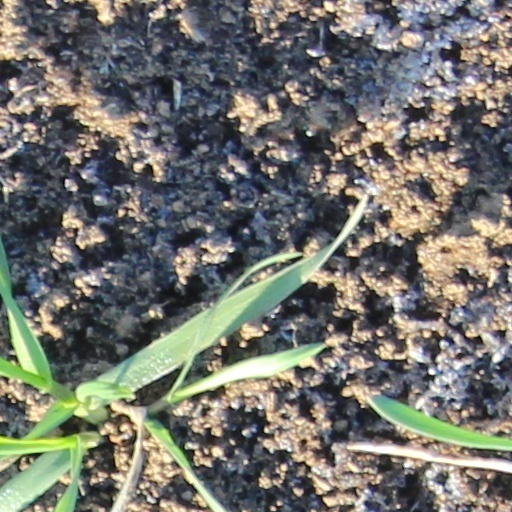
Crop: wheat